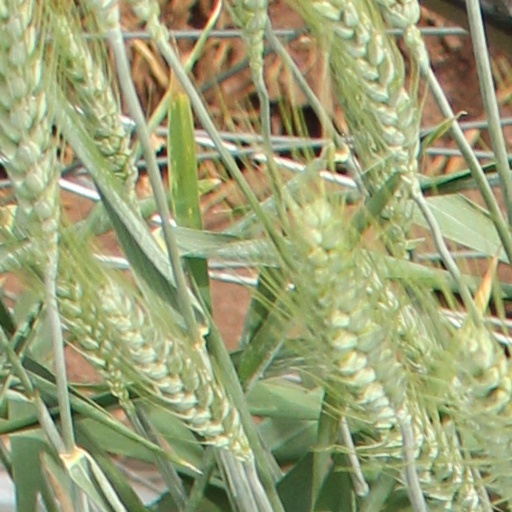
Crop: wheat